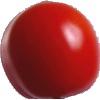
Label: Tomato 4